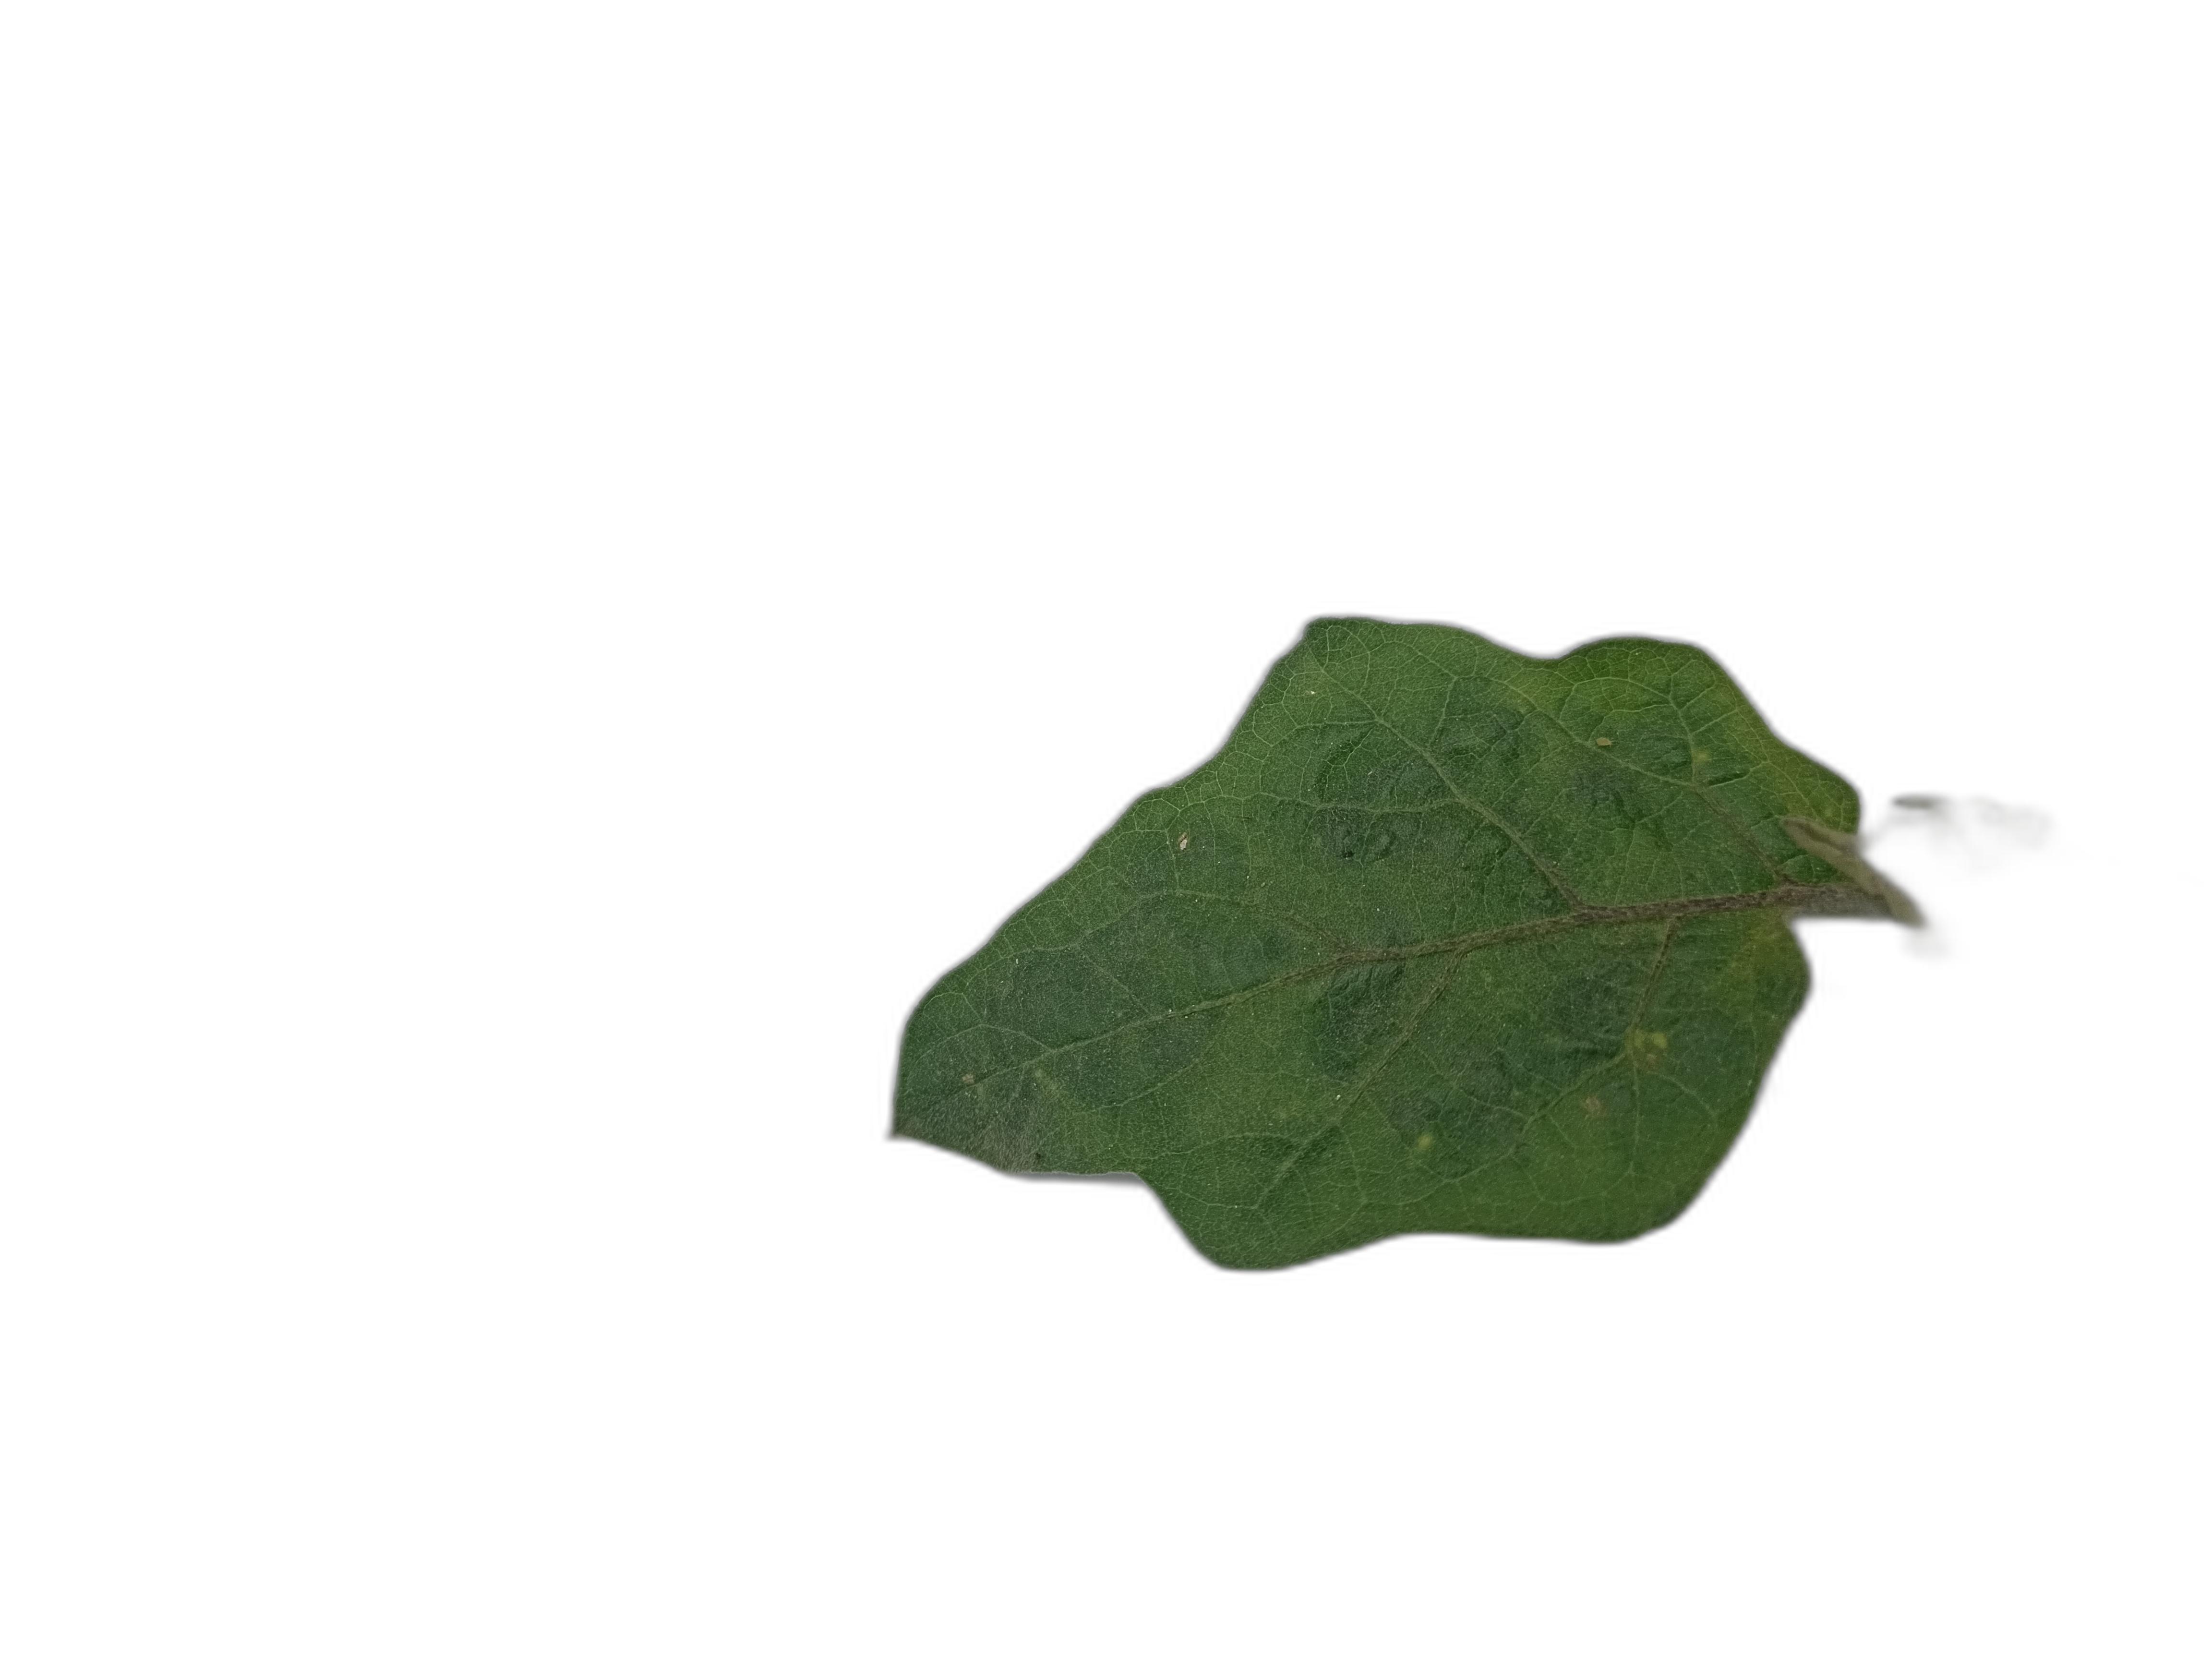
Label: Healthy Leaf